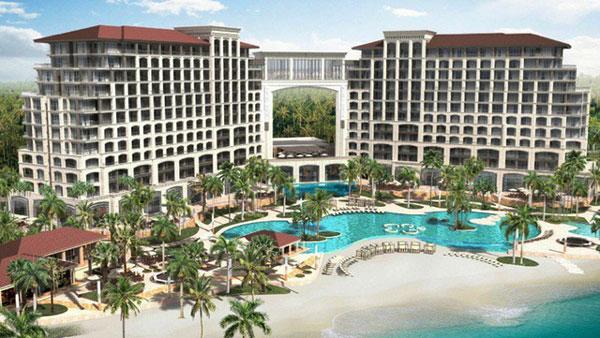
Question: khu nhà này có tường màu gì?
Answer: khu nhà này có tường màu trắng